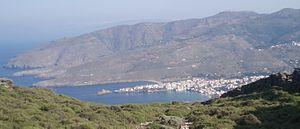
Andros est une île grecque de l'archipel des Cyclades en mer Égée. Sa superficie est de 380 km².